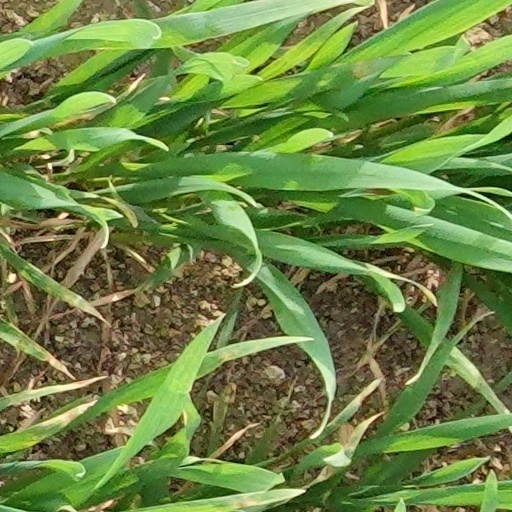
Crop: wheat